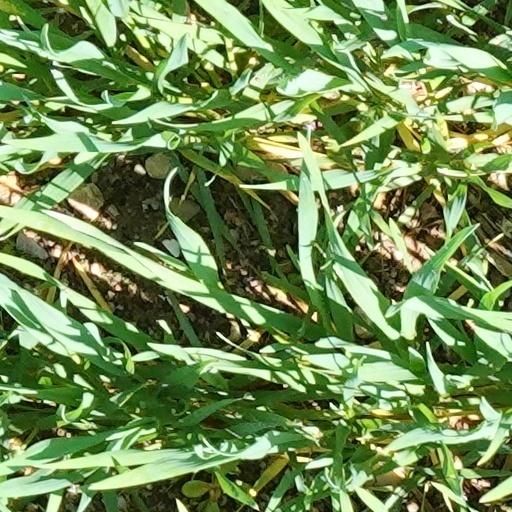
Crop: wheat